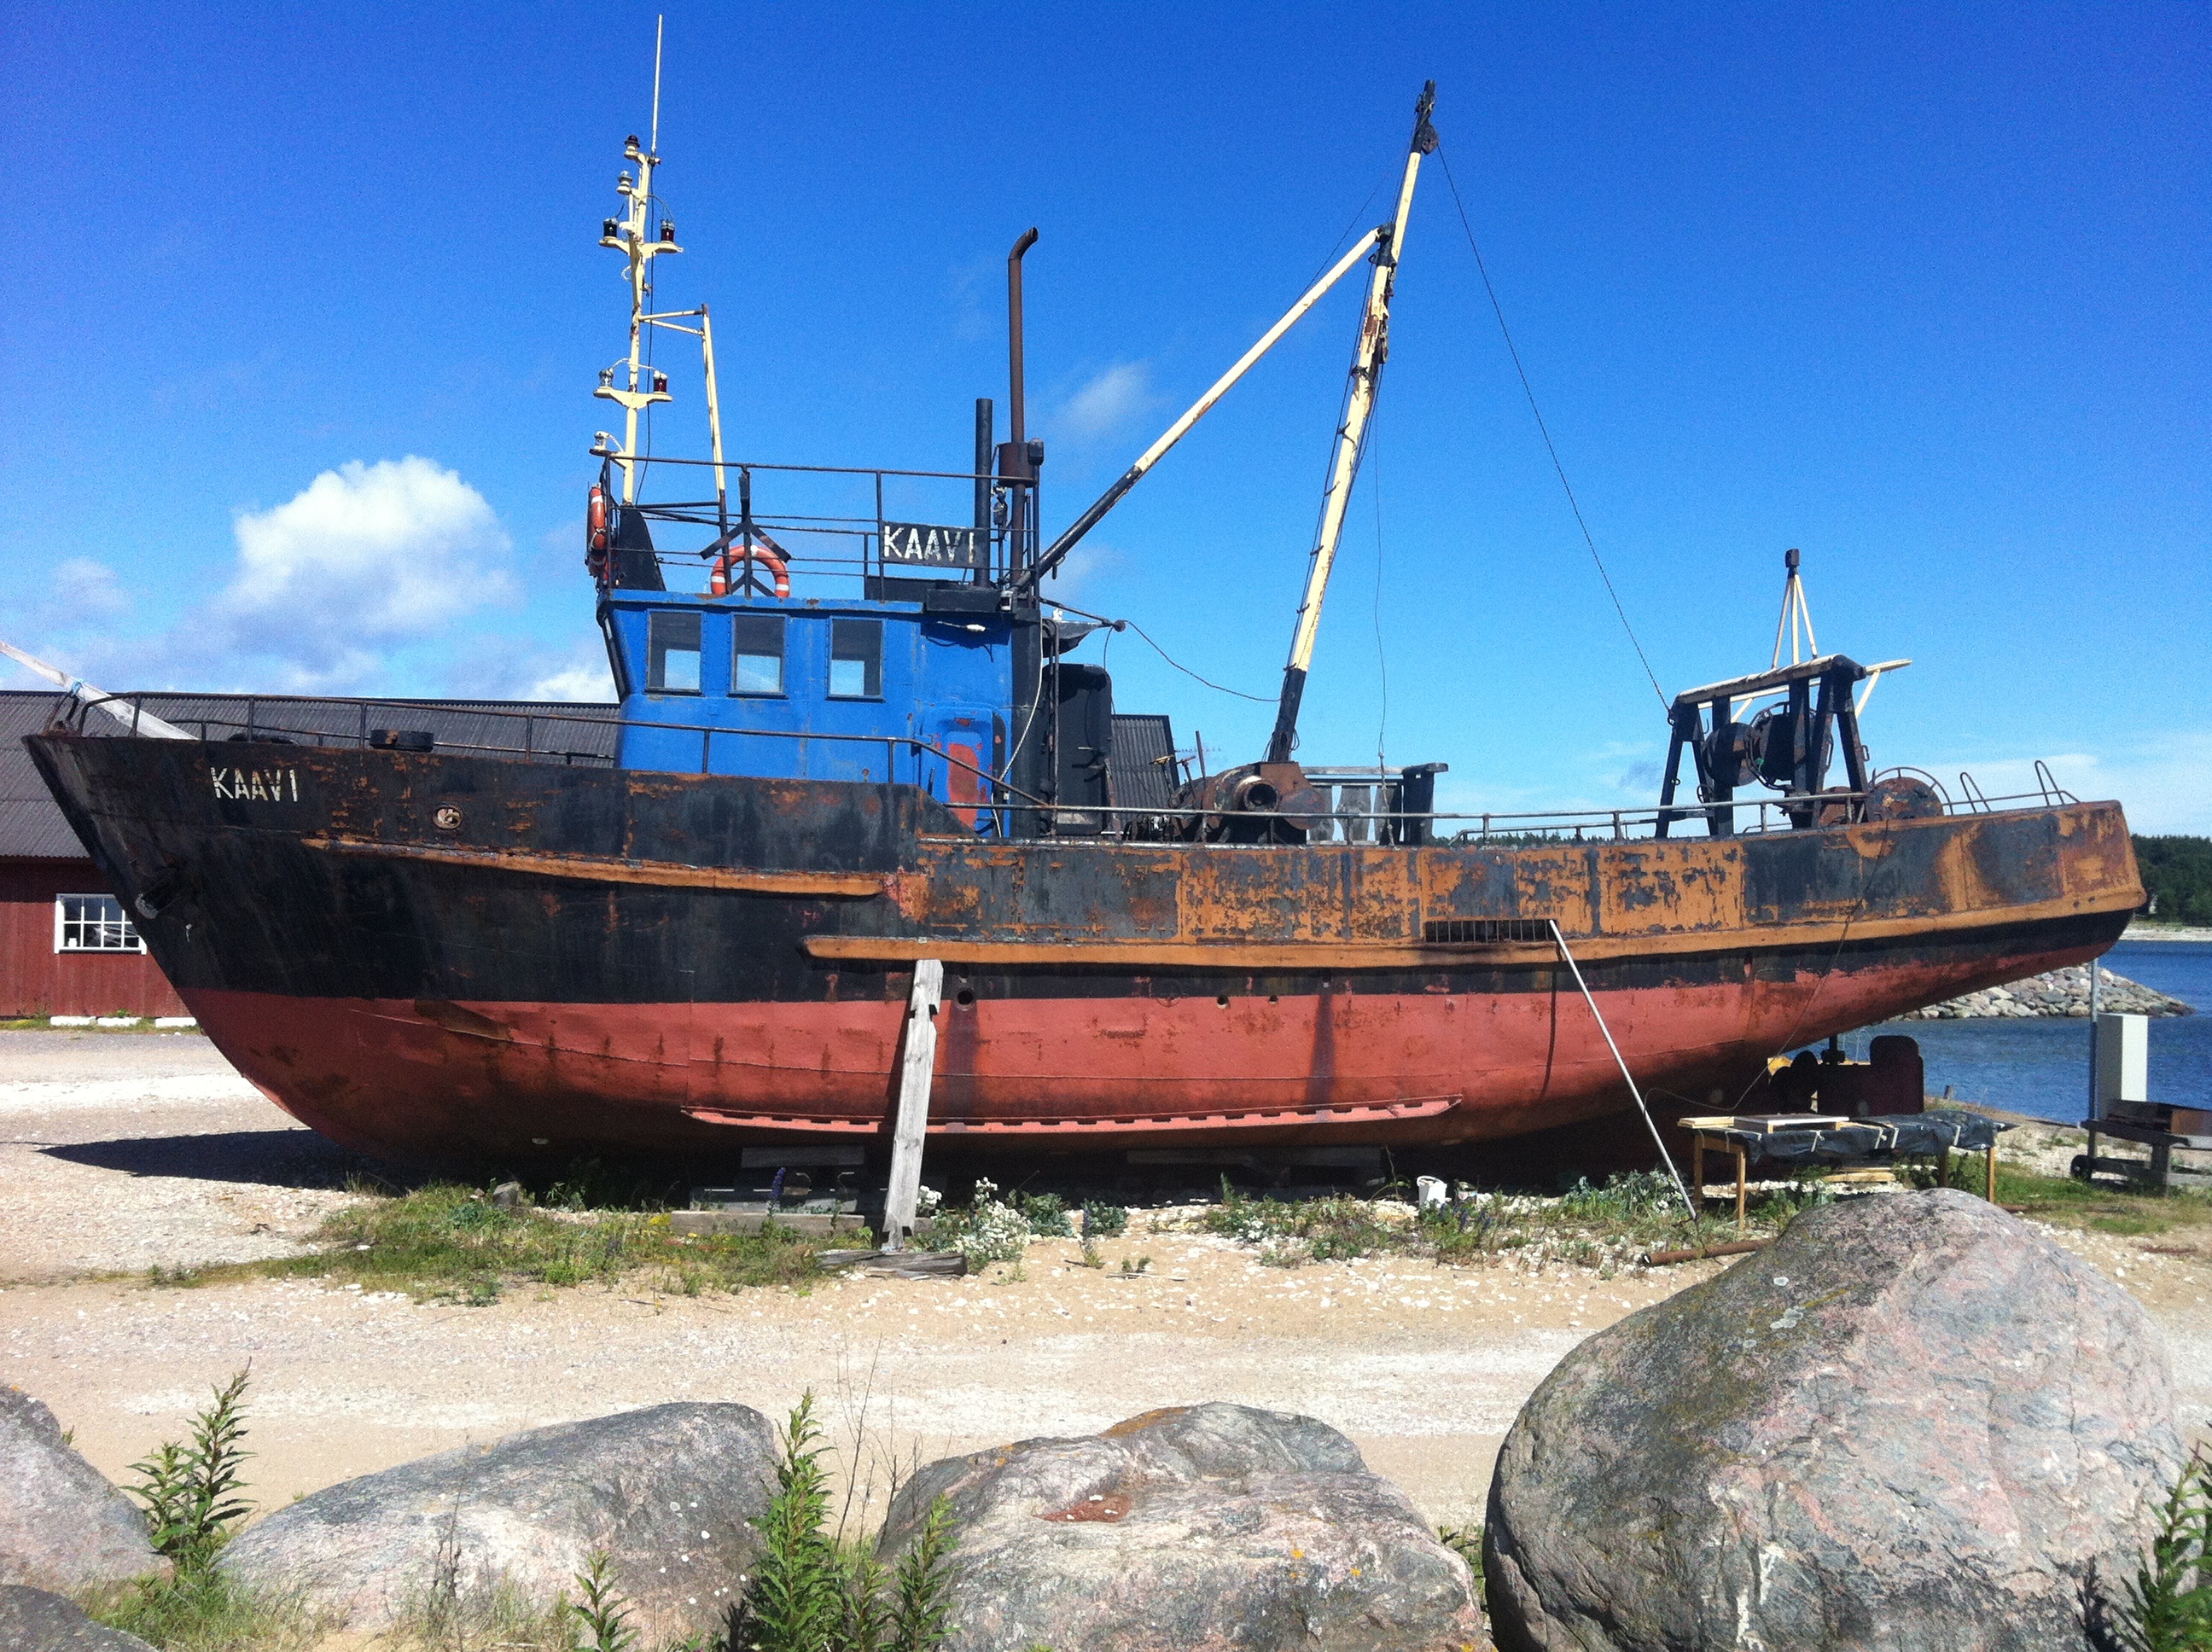
boat, ship, vehicle, fishing, estonia, watercraft, baltic sea, fishing vessel, galleon, muhu island, caravel, fishing trawler